Junagadh

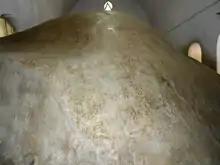
Ashoka's Rock Edict at Girnar, Junagadh

As per the legend, the founder of the Ror Dynasty Raja Dhaj, Ror Kumar, also known as Rai Dyach, ruled over the principality of Jhunagarh in the fifth century BC. An early structure, Uparkot Fort, is located on a plateau in the middle of town. It was originally built in 319 BCE during the Mauryan dynasty by Chandragupta. The fort remained in use until the 6th century, after which it was abandoned for approximately 300 years. It was later rediscovered by the Chudasama ruler Graharipu in 976 CE. The fort was subsequently besieged 16 times over a 1000-year period. One unsuccessful siege lasted twelve years.